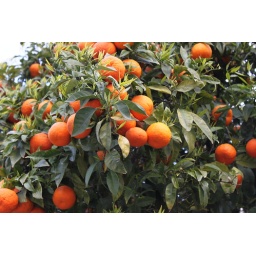
An orange tree in Menton, France